Chevrolet Opala

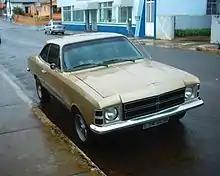
1975-79 Chevrolet Opala coupé

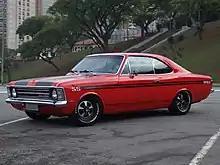
Chevrolet Opala SS 1974

The first model was the four-door sedan in the trims "Especial" (Special) and "Luxo" (Deluxe). Its attractive lines curved from the windscreen to rear fender, a styling practice that was referred to as "Coke Bottle styling", already in use at the time on the sporty 1967 Chevrolet Camaro, Pontiac Firebird and the 1968 Chevrolet Corvette, among numerous others, but hints of the upcoming style were already clear on the more "family"-oriented 1965 Chevrolet Impala fastback coupé. A hardtop coupe was also offered with a silhouette resembling the first-generation Camaro/Firebird. The round headlamps (not squared, as in the Opel Rekord and Commodore), egg-crate grille, styling cues borrowed from the 1968 Chevy II Nova, and lamps fitted below the front bumper separated the Opala from its European Opel siblings. In the back, a chrome strip with "Chevrolet" in black was included with the more expensive trim. Small rectangular taillights (similar to those on the American 1967 Chevelle) were mounted on the tip of the rear overhang, and small reverse lights were mounted in the rear bumper, just below the fuel tank cap. An "Opala" badge (spelled in a similar font to the American Chevrolet Impala badge) was fitted on the rear fenders, and the badges denoting the rounded displacement of the engine in cubic centimeters (2500 or 3800, later 4100 as well) were placed next to the front doors. Chrome hubcaps complemented the whitewall tires.